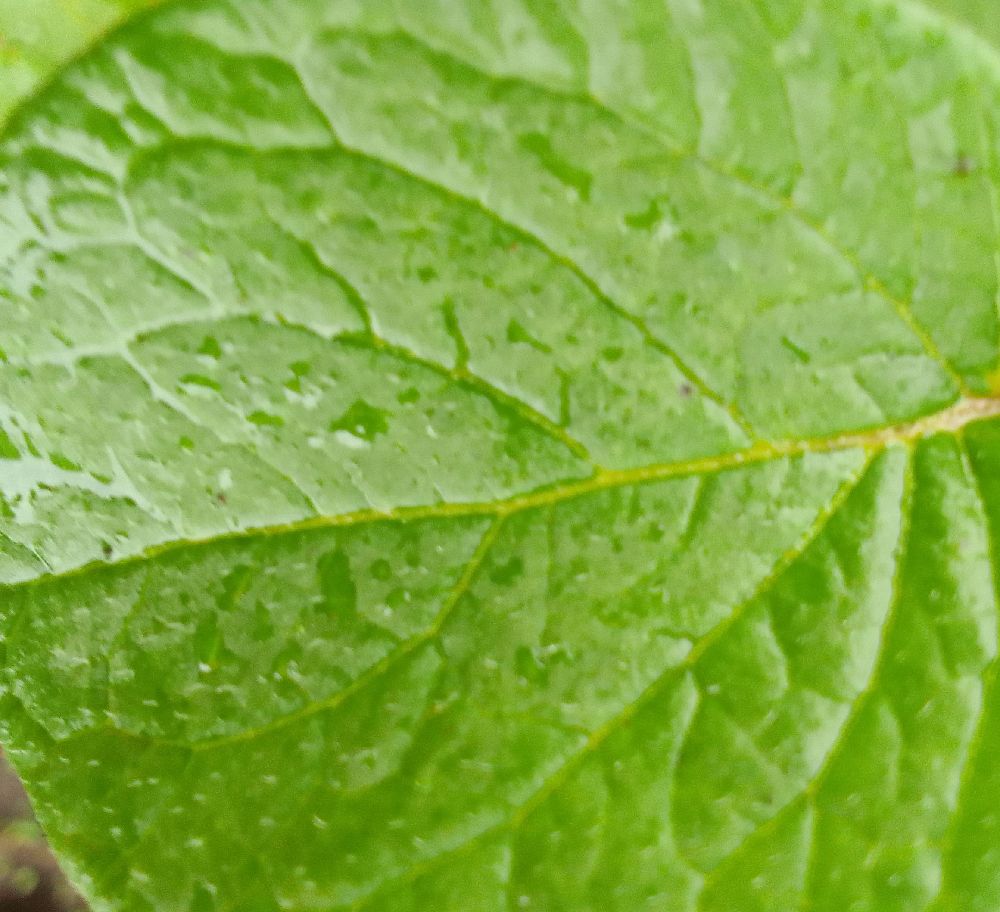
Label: Healthy